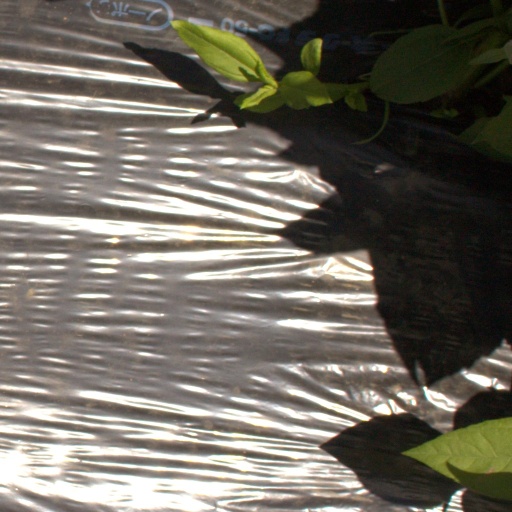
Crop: Jerusalem artichoke